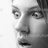
Emotion: surprise